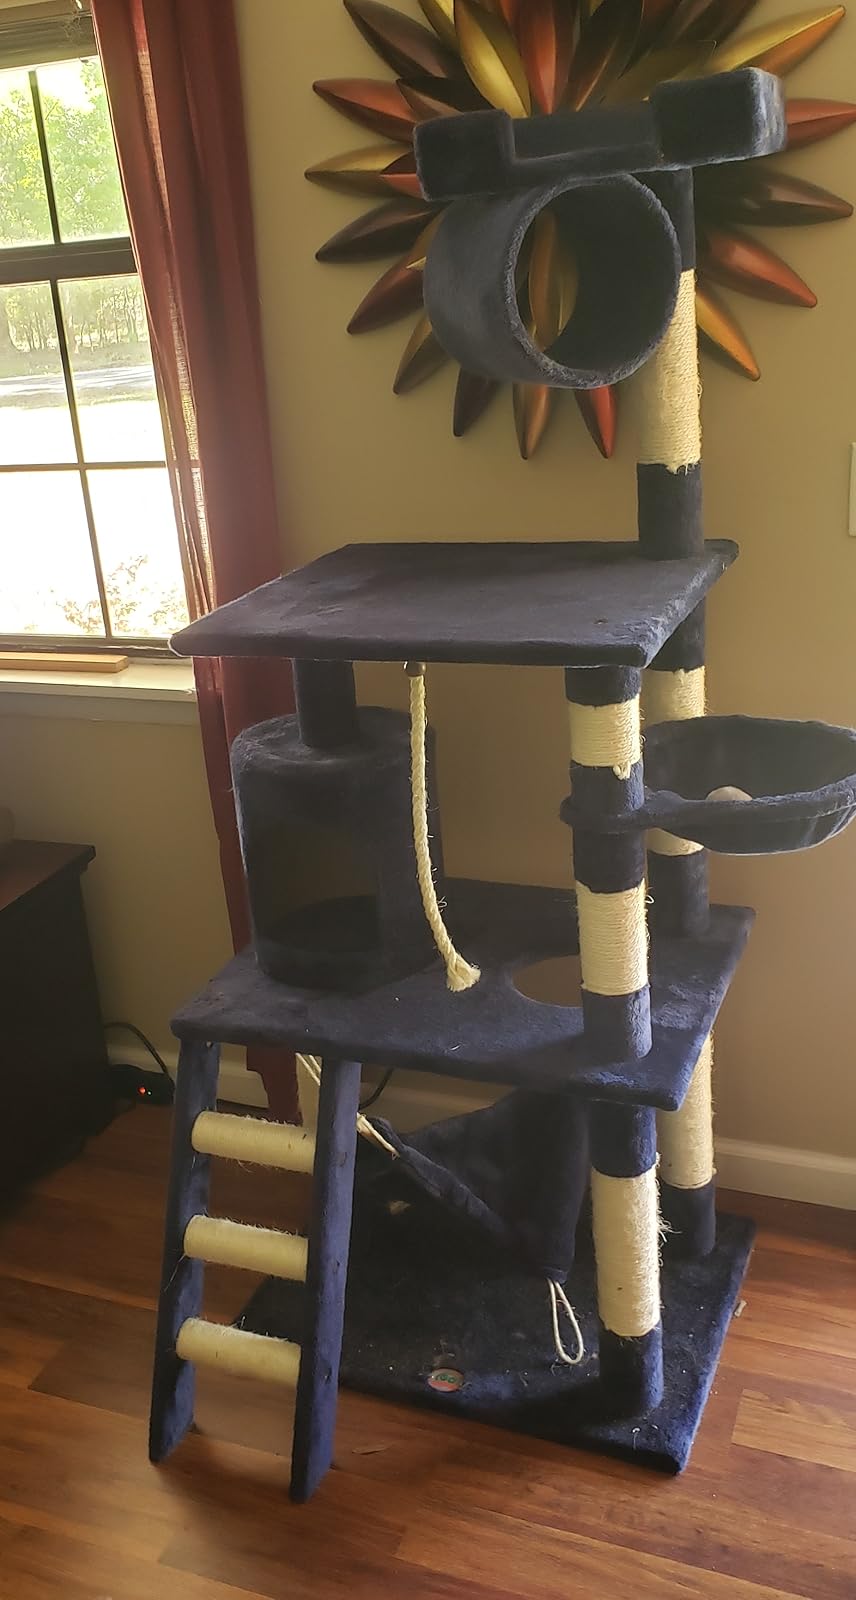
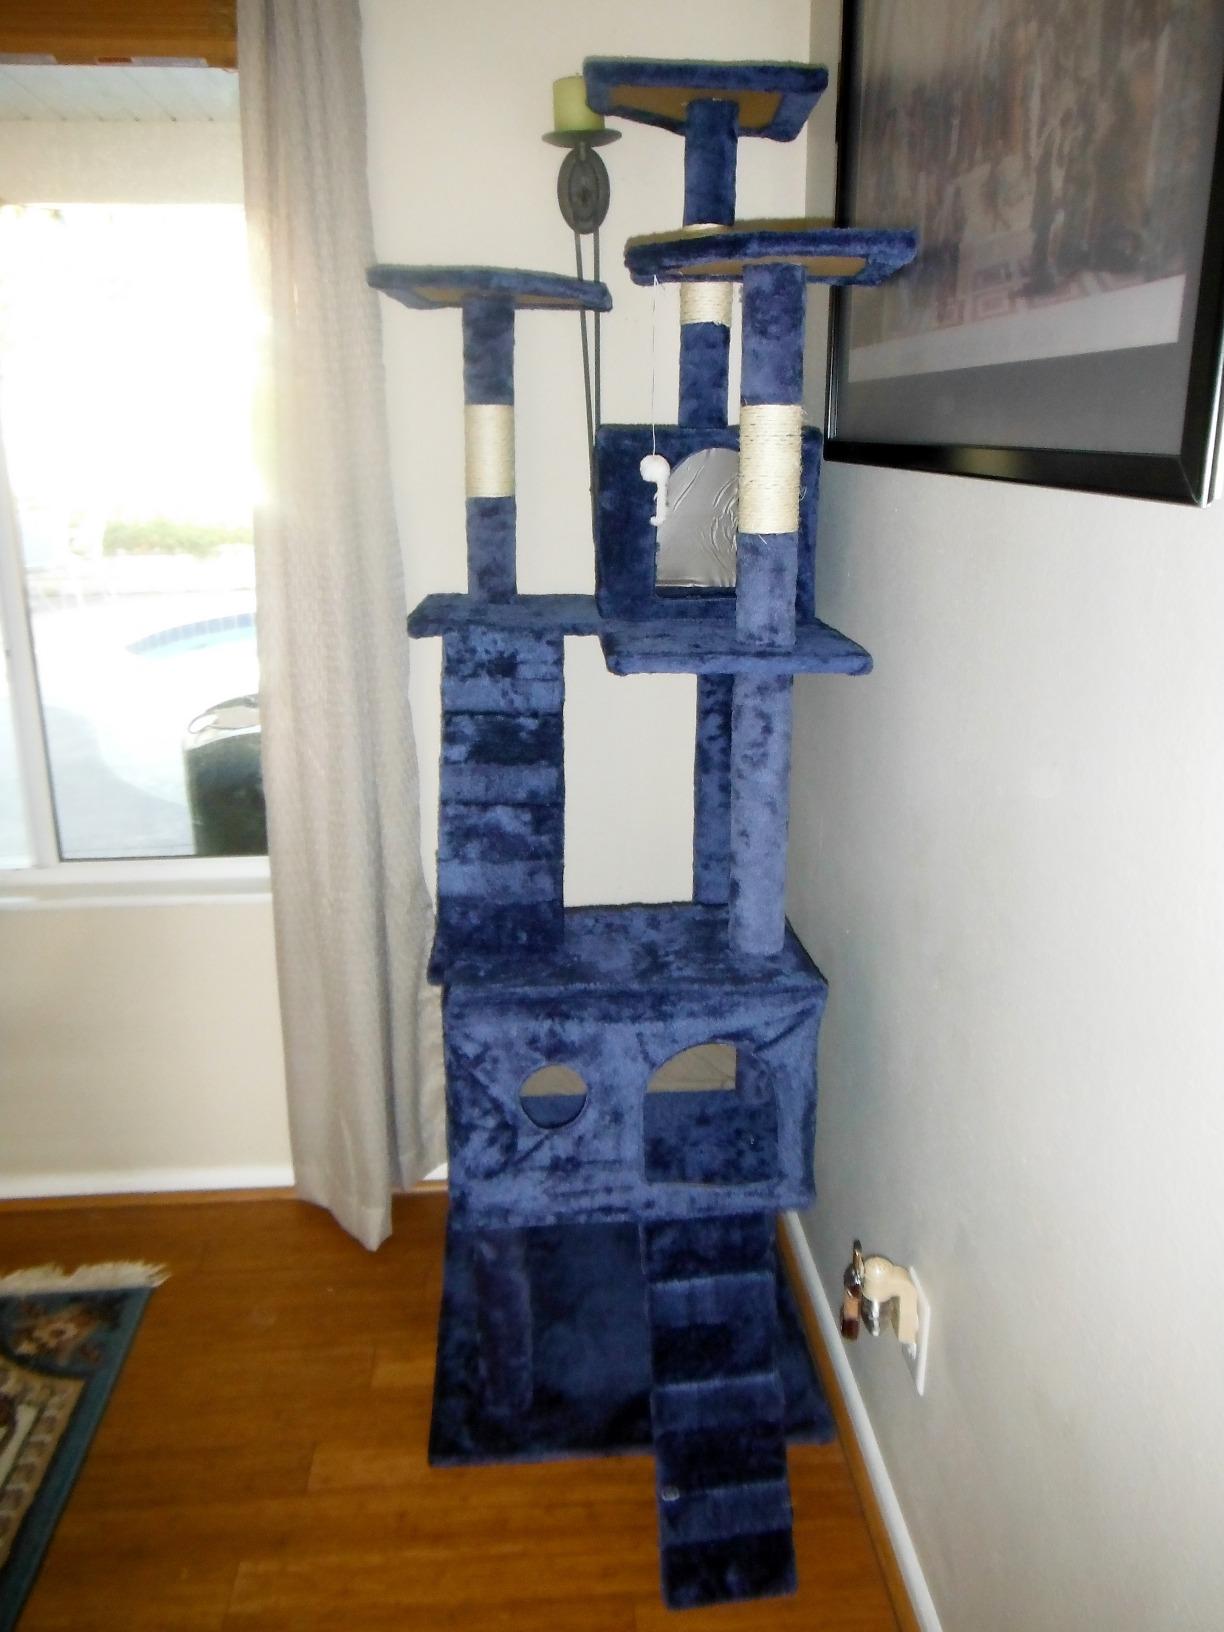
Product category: items_cat tree
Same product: no